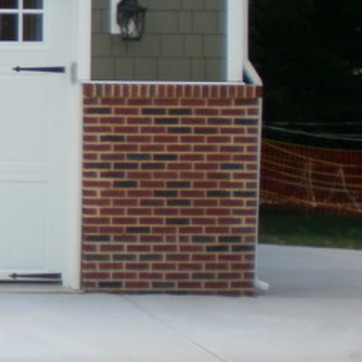
Material: brick